Smile (TV network)

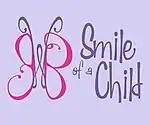
Smile of a Child logo used from December 24, 2005, to December 31, 2016; the 'butterfly' element in the logo is a monogram of Jan Crouch's initials with her maiden name of Janice Wendell Bethany.

Founded as Smile of a Child TV by TBN co-founder Jan Crouch, the network was developed and named after Smile of a Child, a children's outreach ministry founded by Jan and Paul Crouch in the 1990s to provide services and donations to needy children worldwide. The network launched on December 24, 2005 at 3:00 a.m. Eastern Time, with the holiday-themed special "Martin the Cobbler" as its inaugural program.